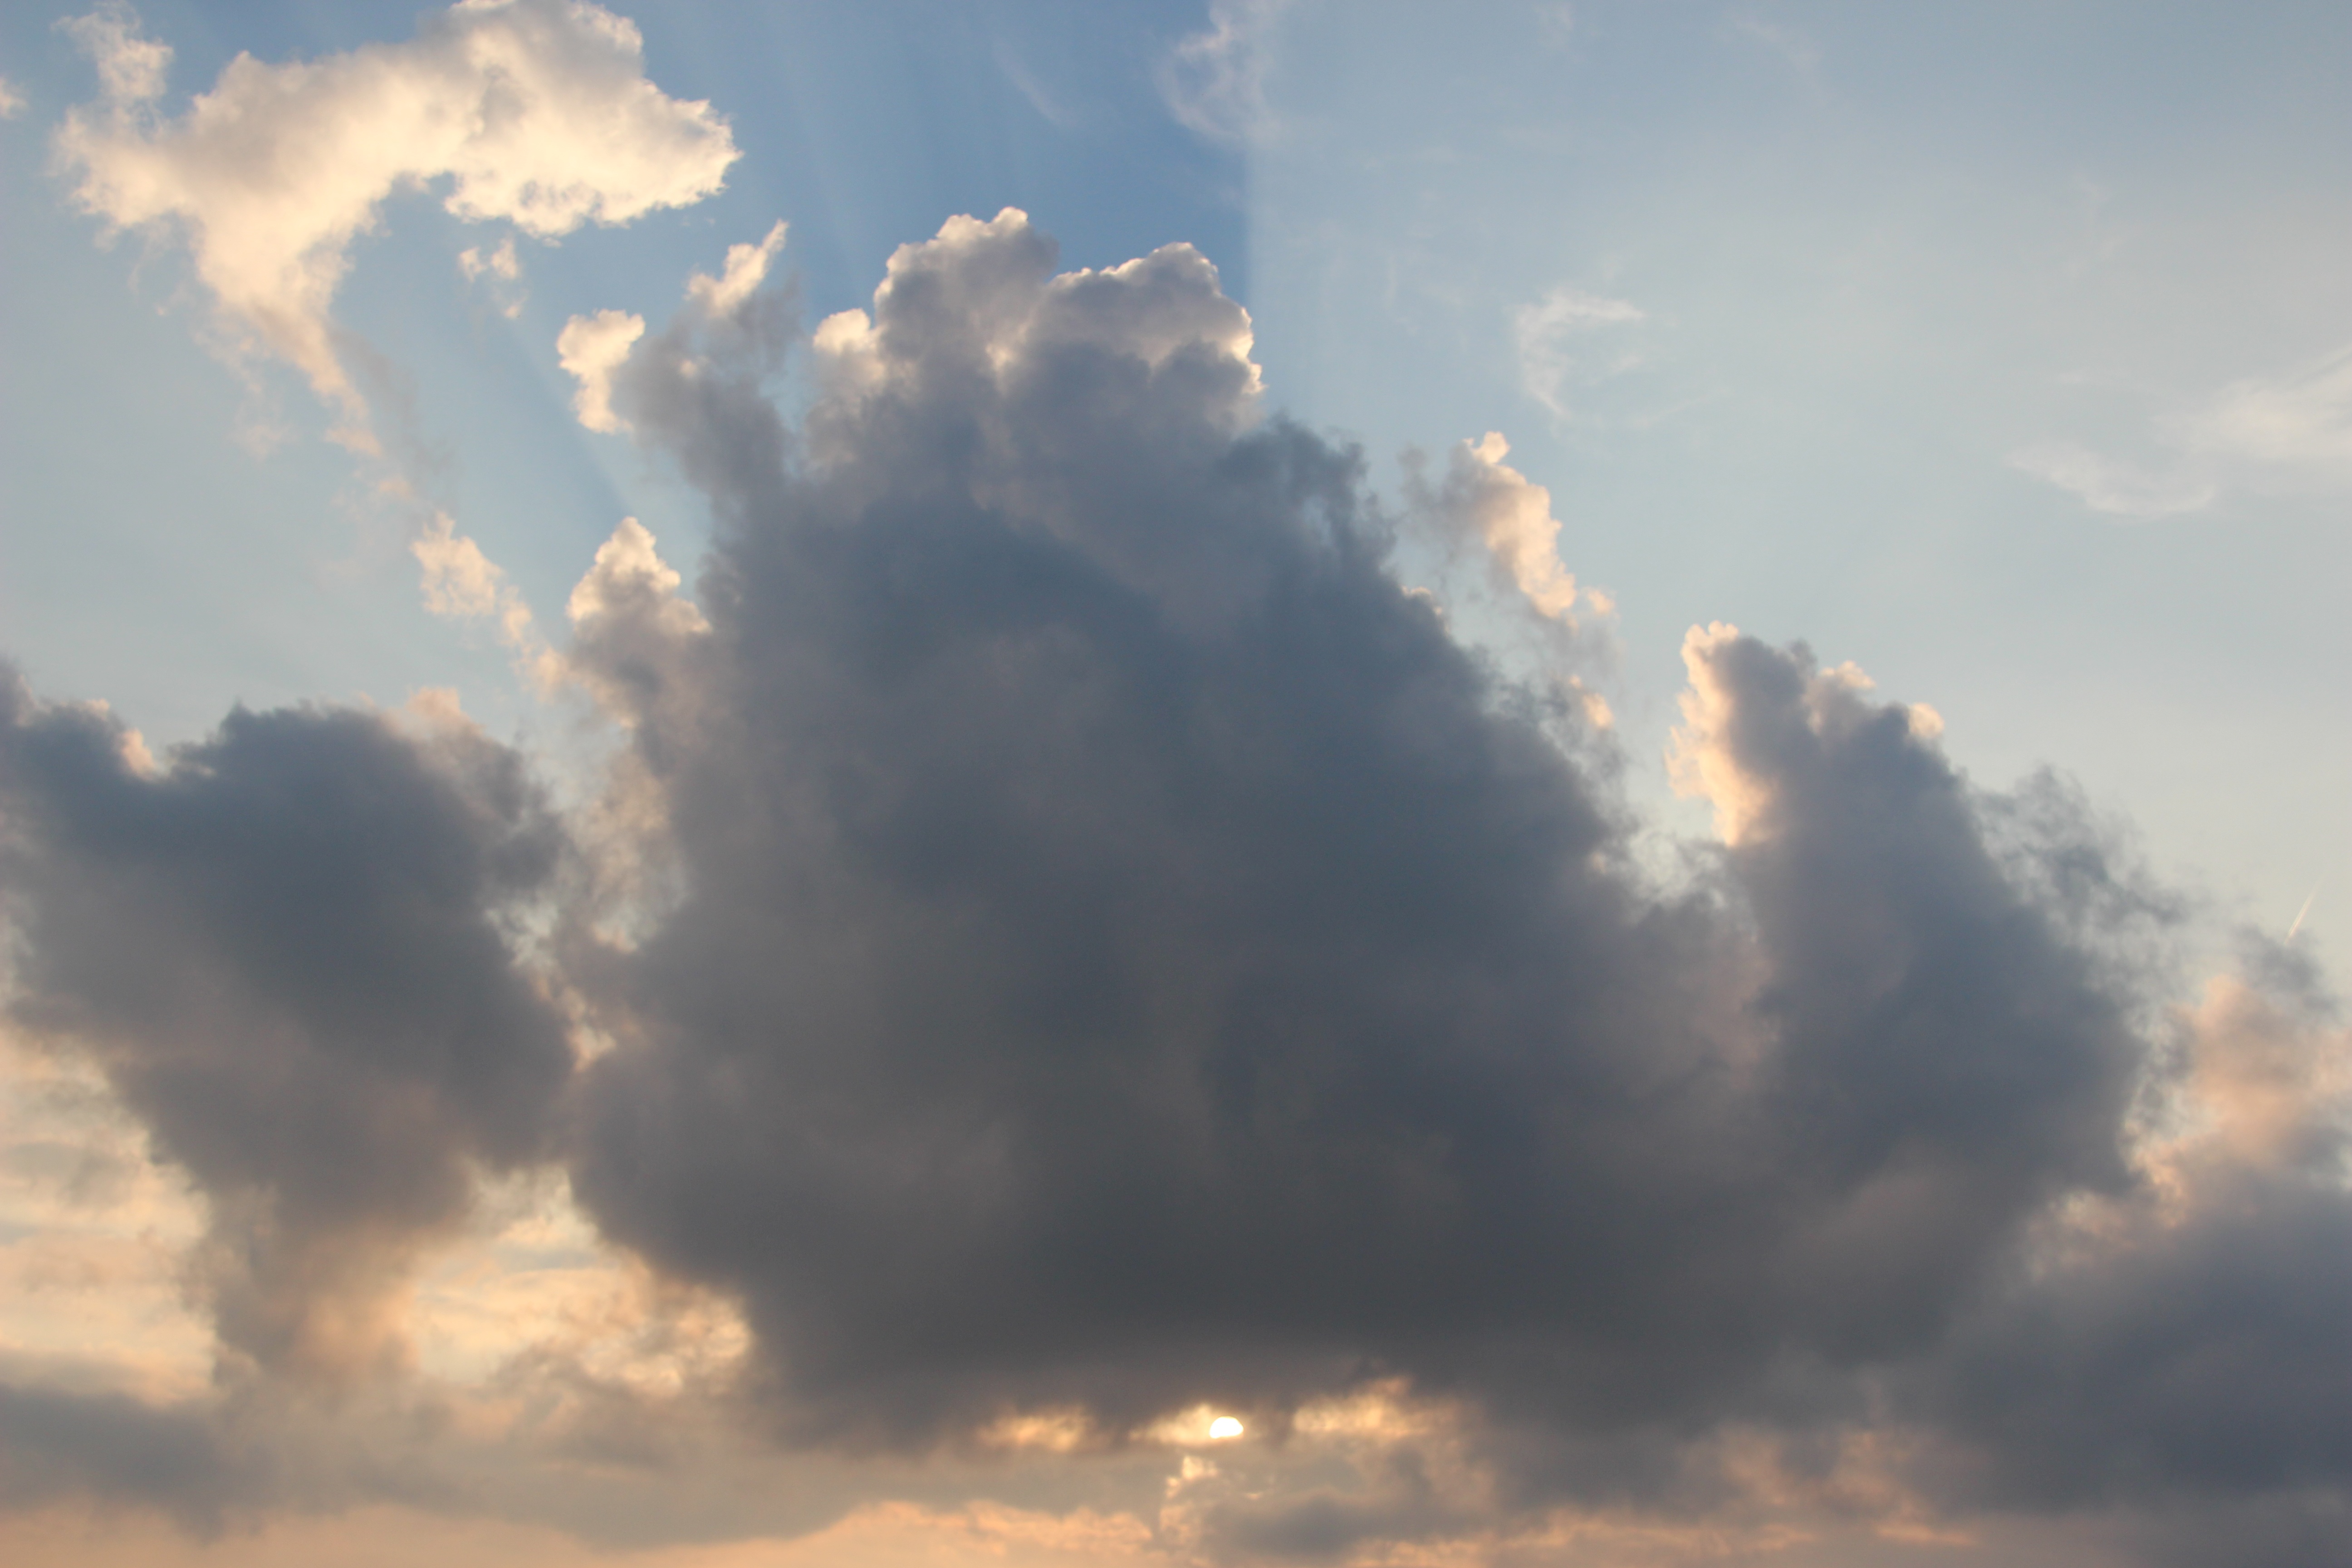
light, cloud, sky, sun, sunset, sunlight, dawn, atmosphere, dusk, cumulus, cloudscape, clouds, thunderstorm, sunbeam, afterglow, thundercloud, clouds form, meteorological phenomenon, red sky at morning